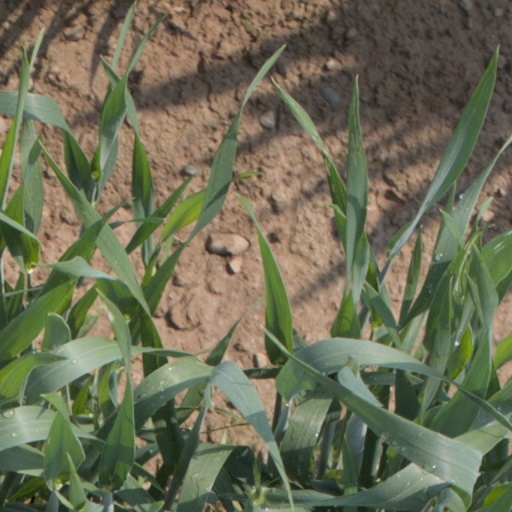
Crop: wheat